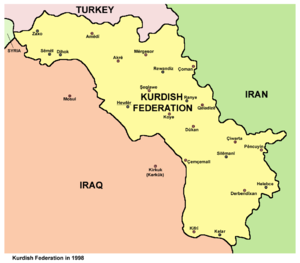
Kurdistan (Irak)
Regionen Kurdistan er en del af den irakiske føderation. Regionen omfatter omkring 2/3 af det kurdiske område i Nordirak og grænser op til de kurdiske områder i Syrien, Tyrkiet og Iran.